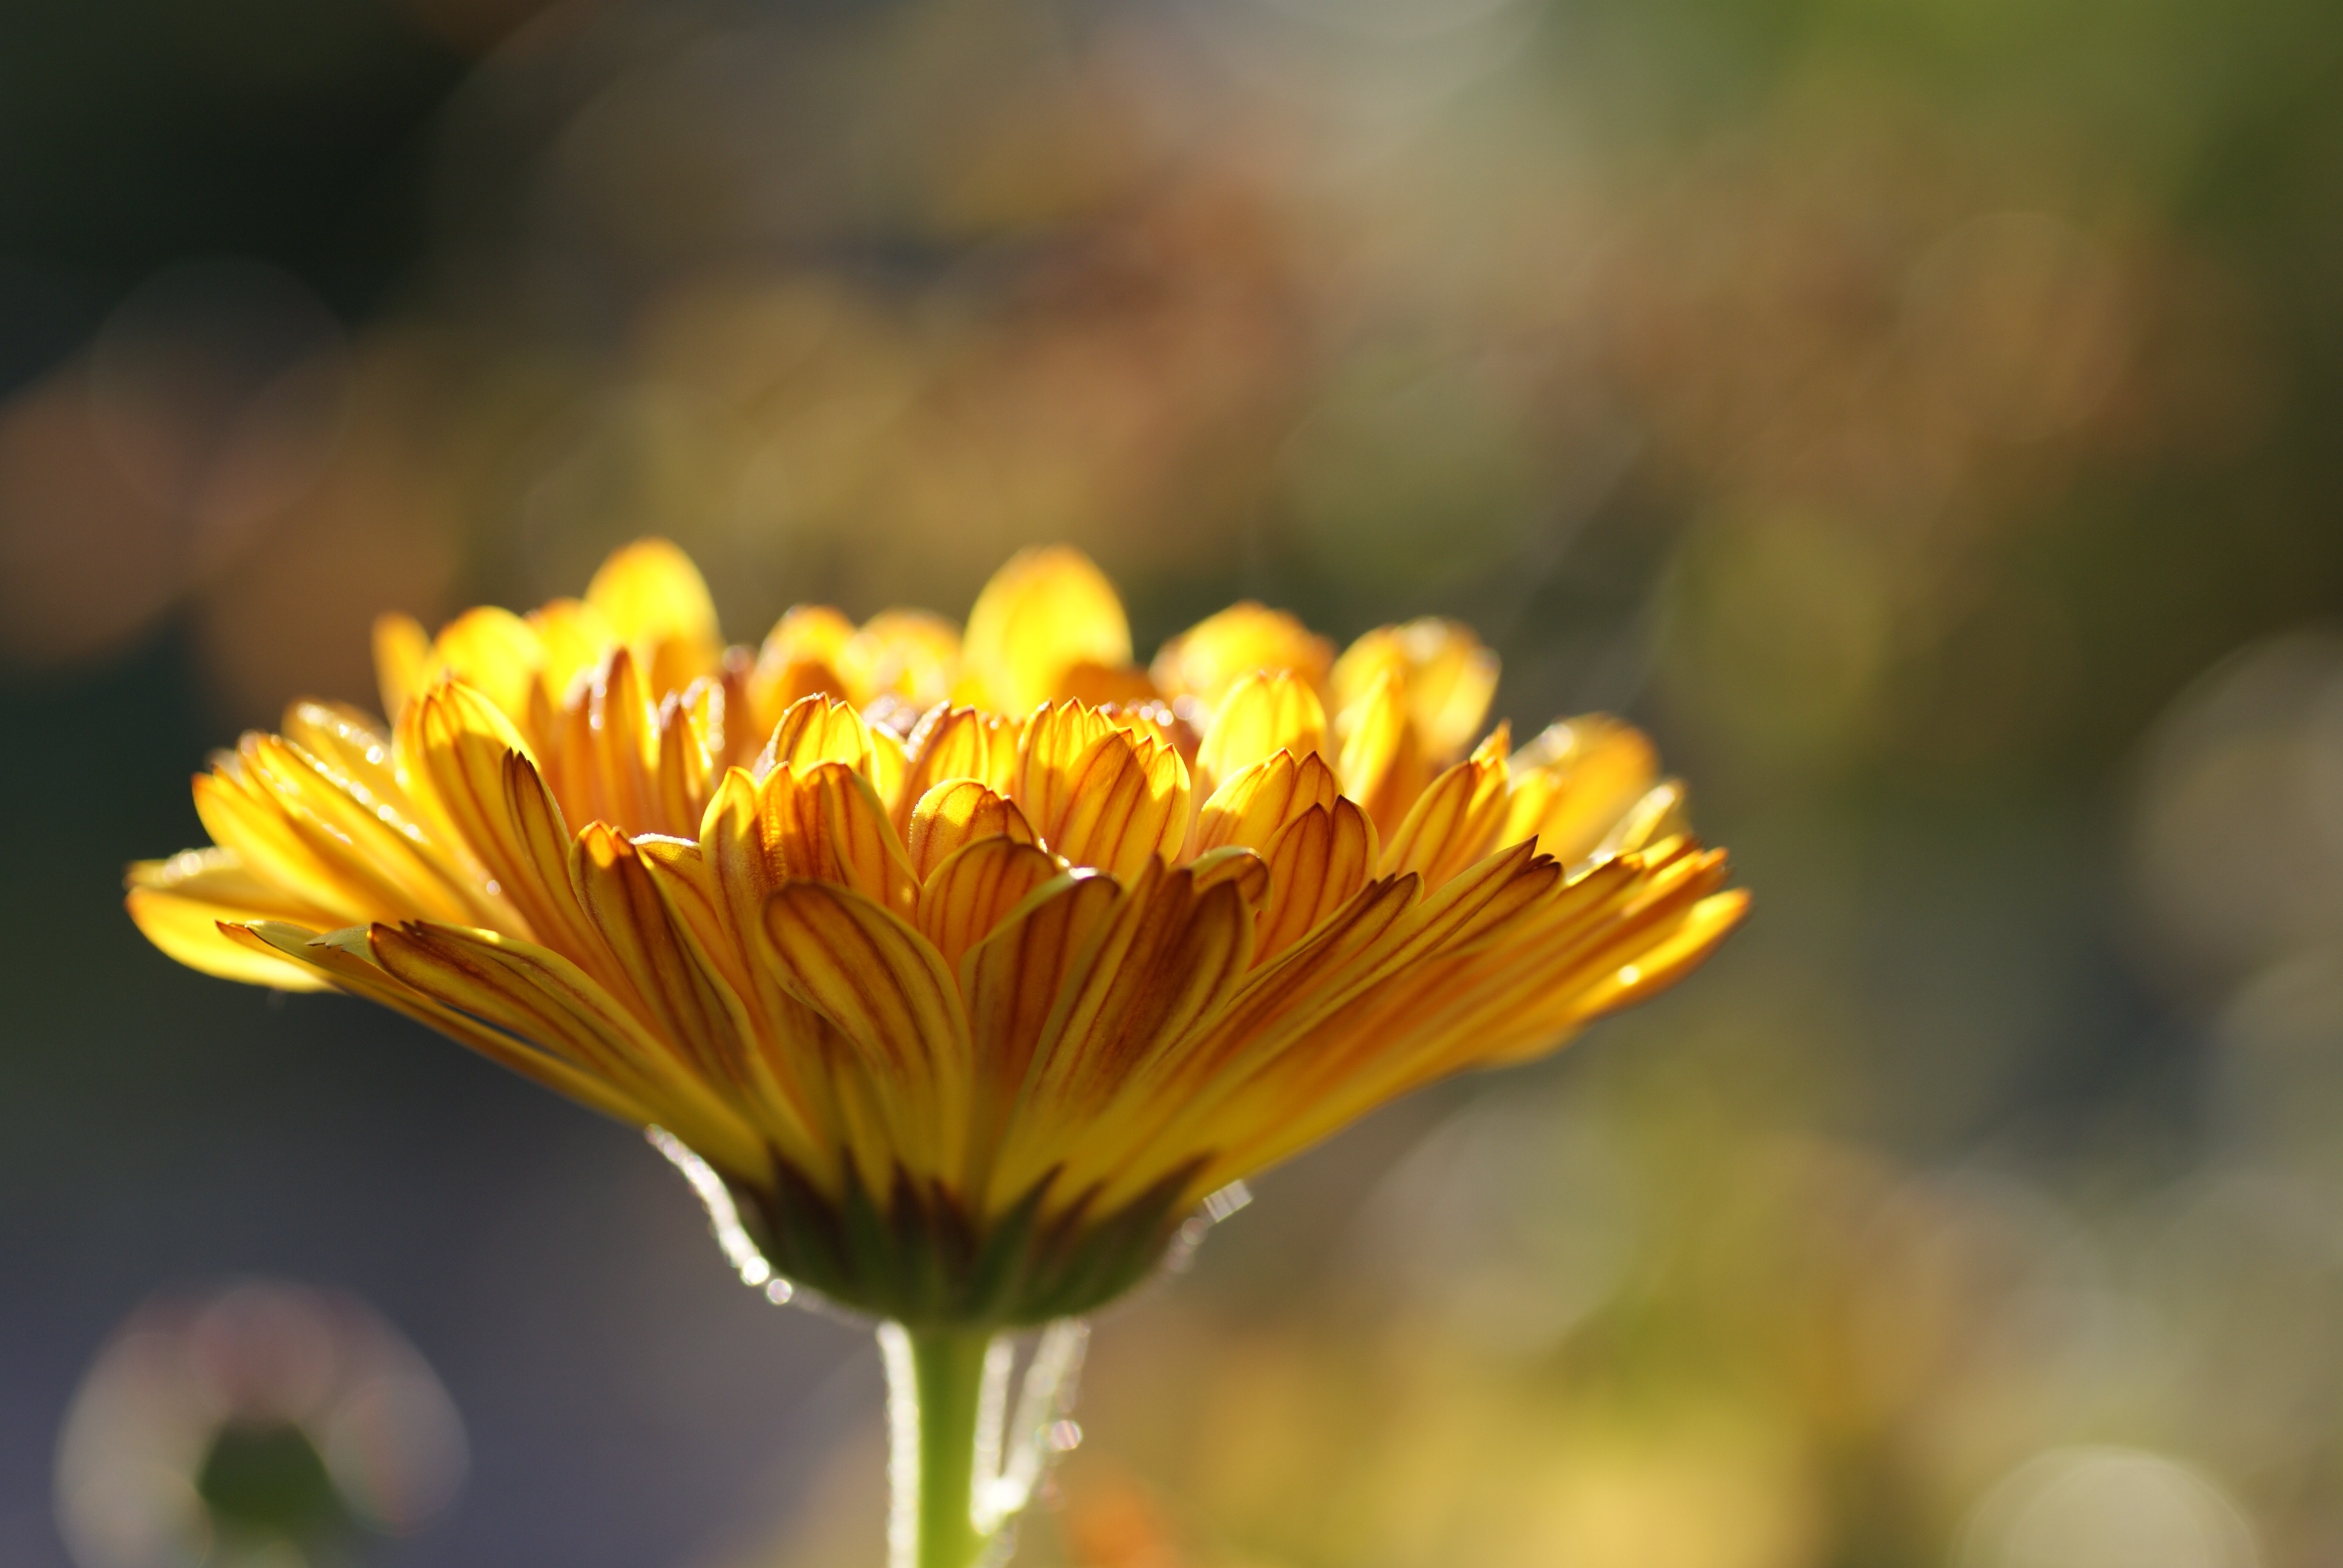
nature, blossom, plant, photography, sunlight, leaf, flower, petal, bloom, summer, daisy, pollen, herb, autumn, botany, colorful, yellow, ointment, close, flora, striped, wildflower, close up, farbenpracht, of course, bless you, nectar, back light, medicinal plant, macro photography, flowering plant, daisy family, calendula, homeopathic, plant stem, land plant